Answer in natural language. How many Paintings are visible in the scene? Choose between the following options: 2, 2, 0, 3 or 4
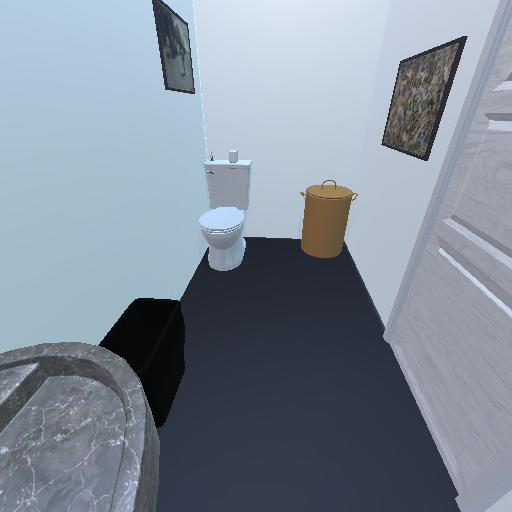
<answer>2</answer>